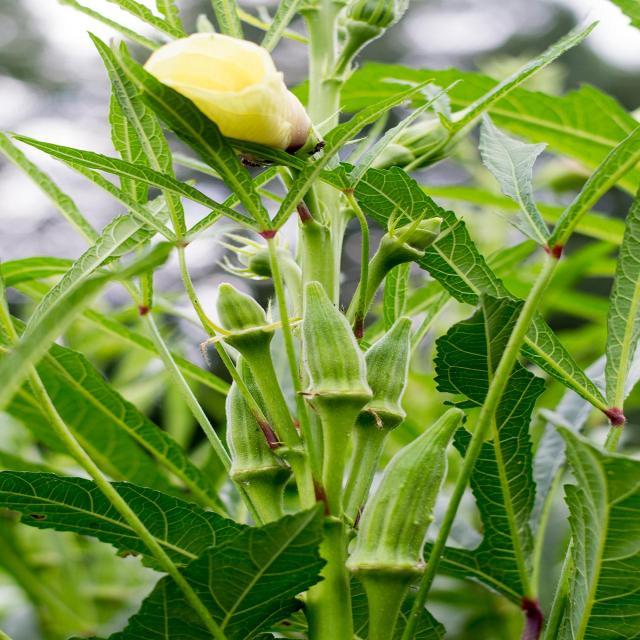
Label: Under-mature